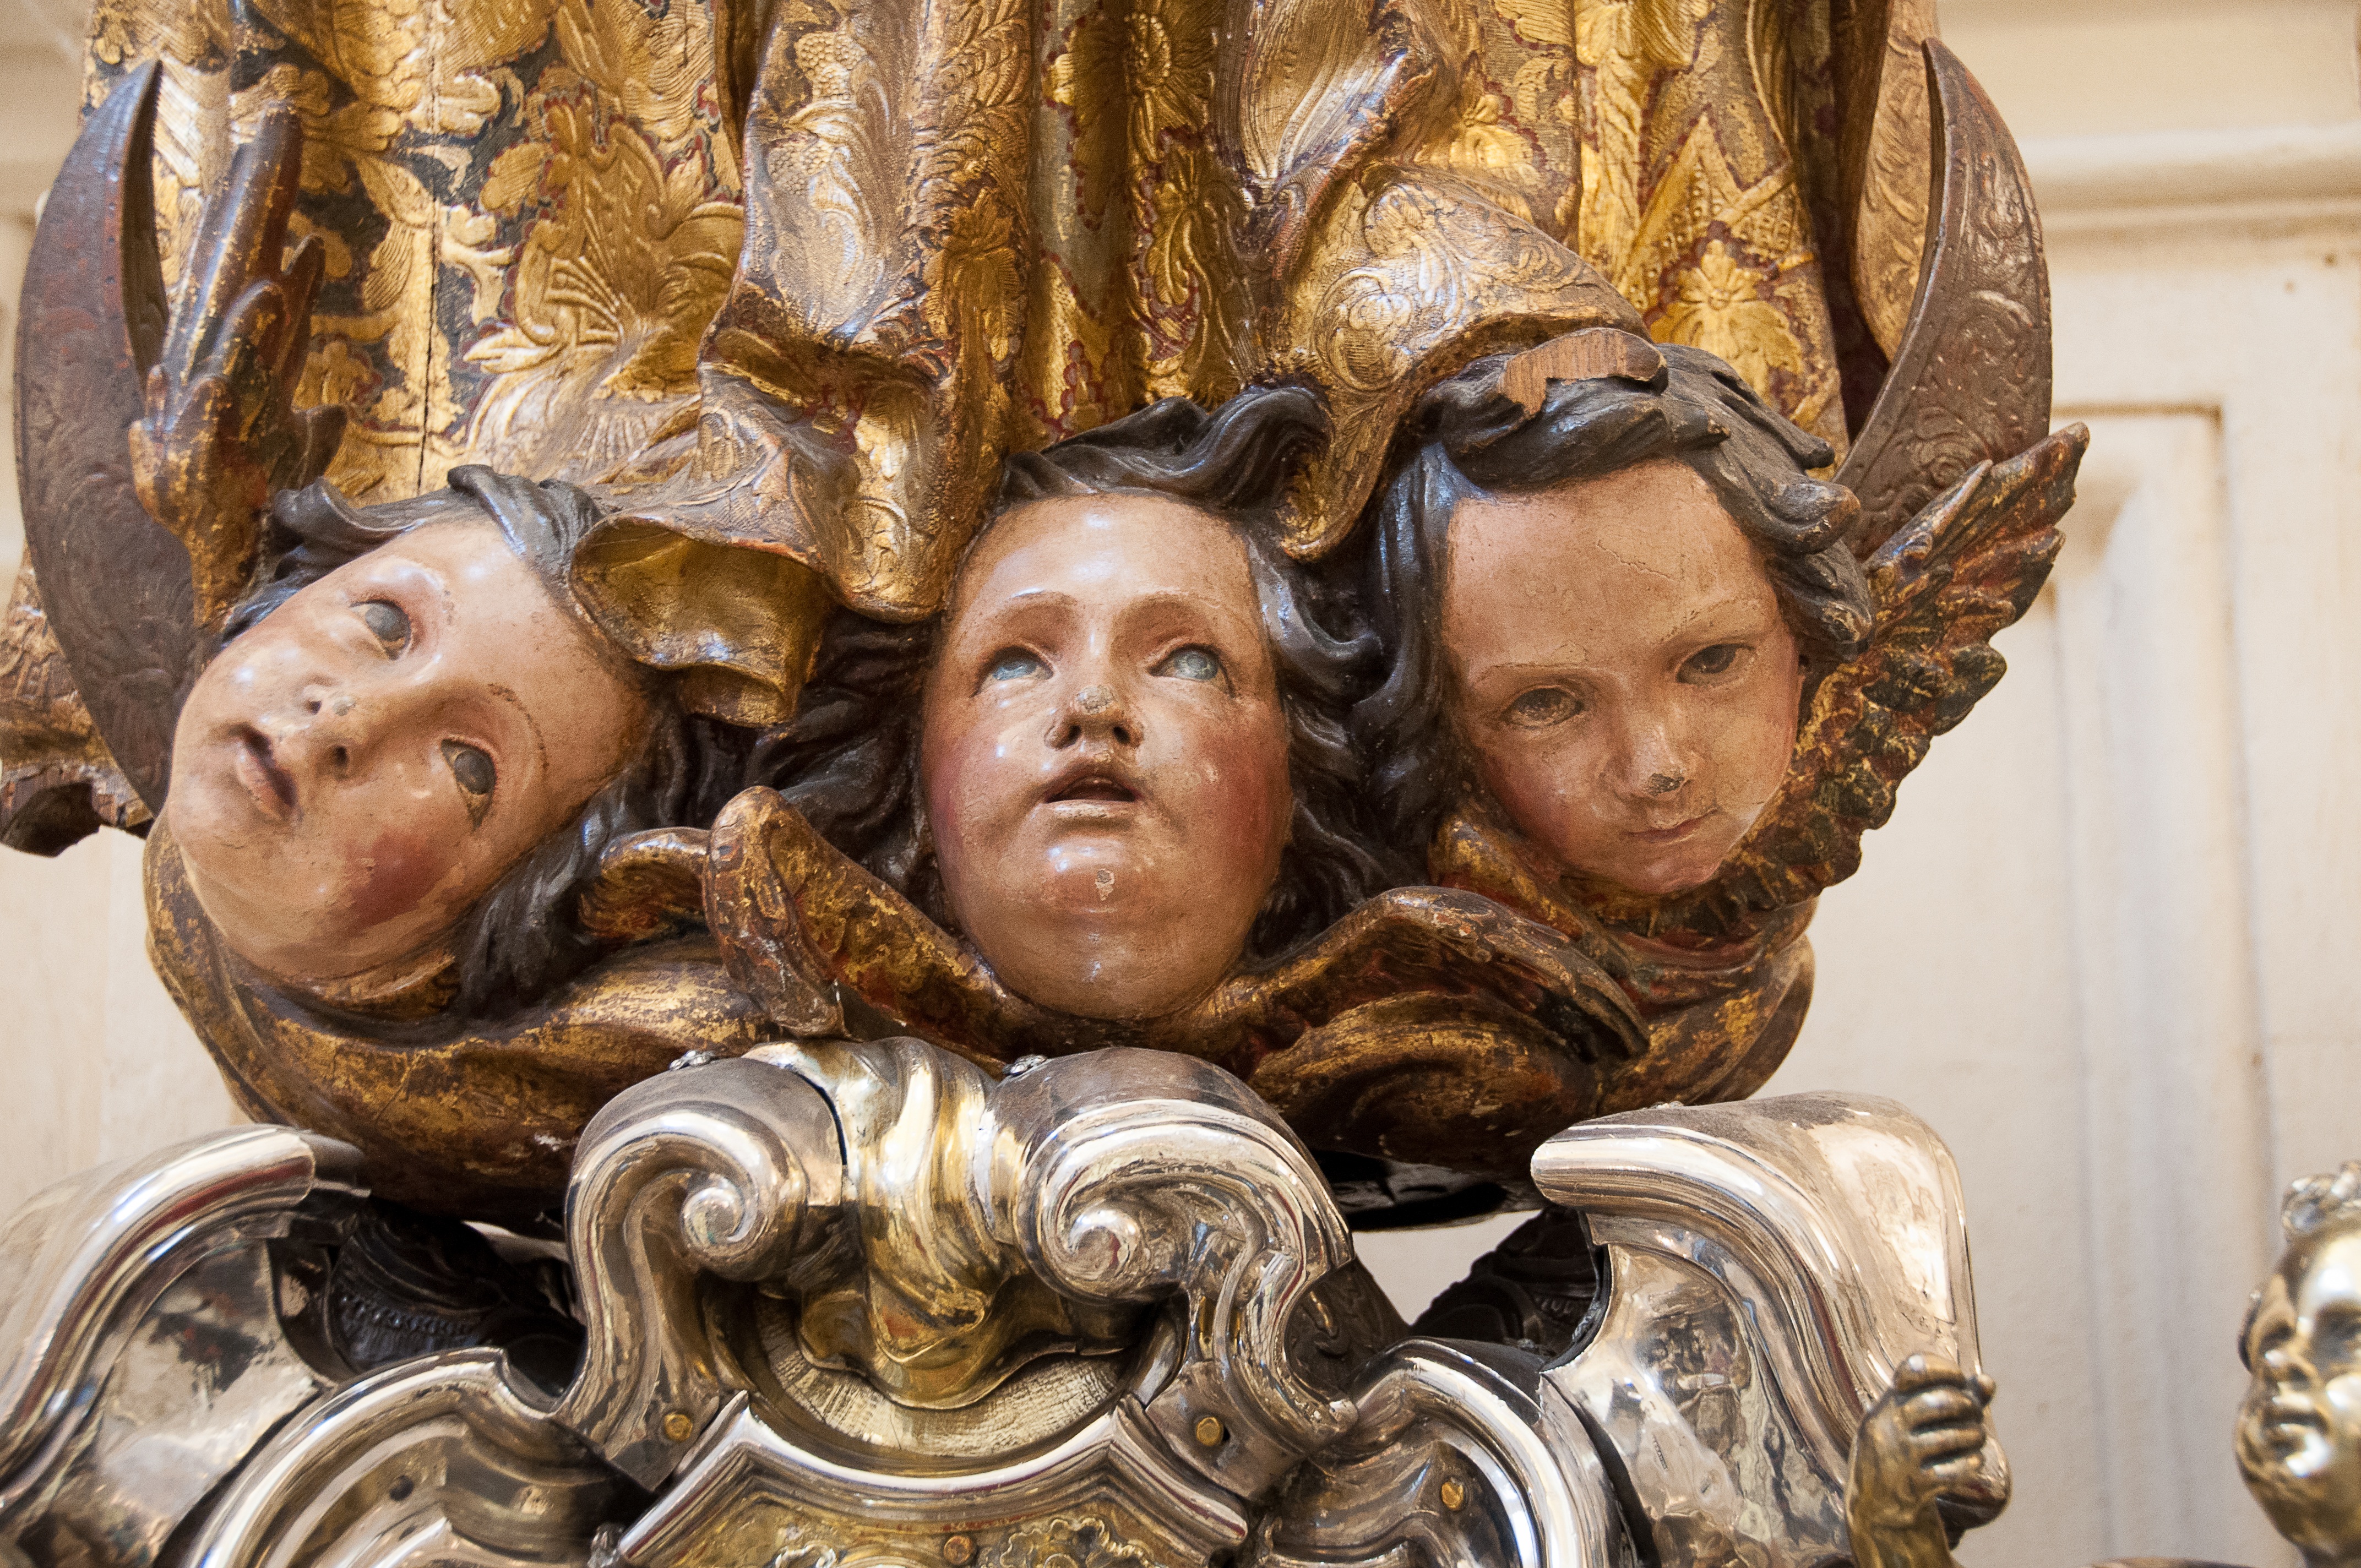
people, monument, statue, religion, sculpture, art, temple, seville, faces, carving, angels, mythology, ancient history, notre dame cathedral seat